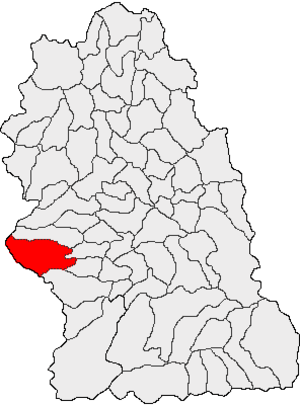
Lunca Cernii de Jos est une commune de Roumanie qui se situe au sud-ouest de la ville de Hunedoara.